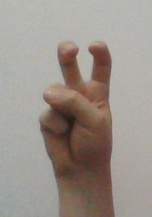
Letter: toot